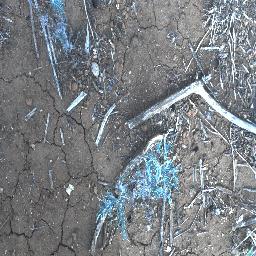
Label: negative